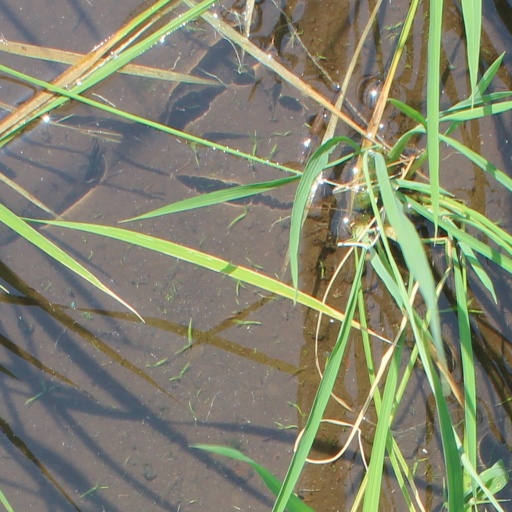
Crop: rice